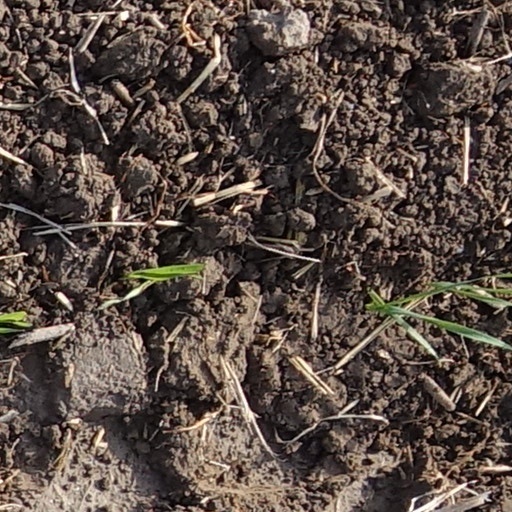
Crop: wheat